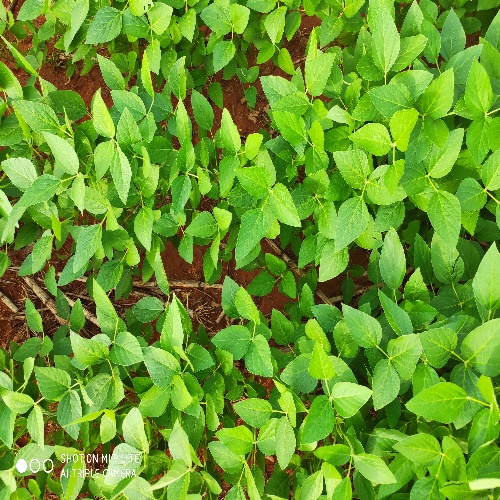
Label: Healthy